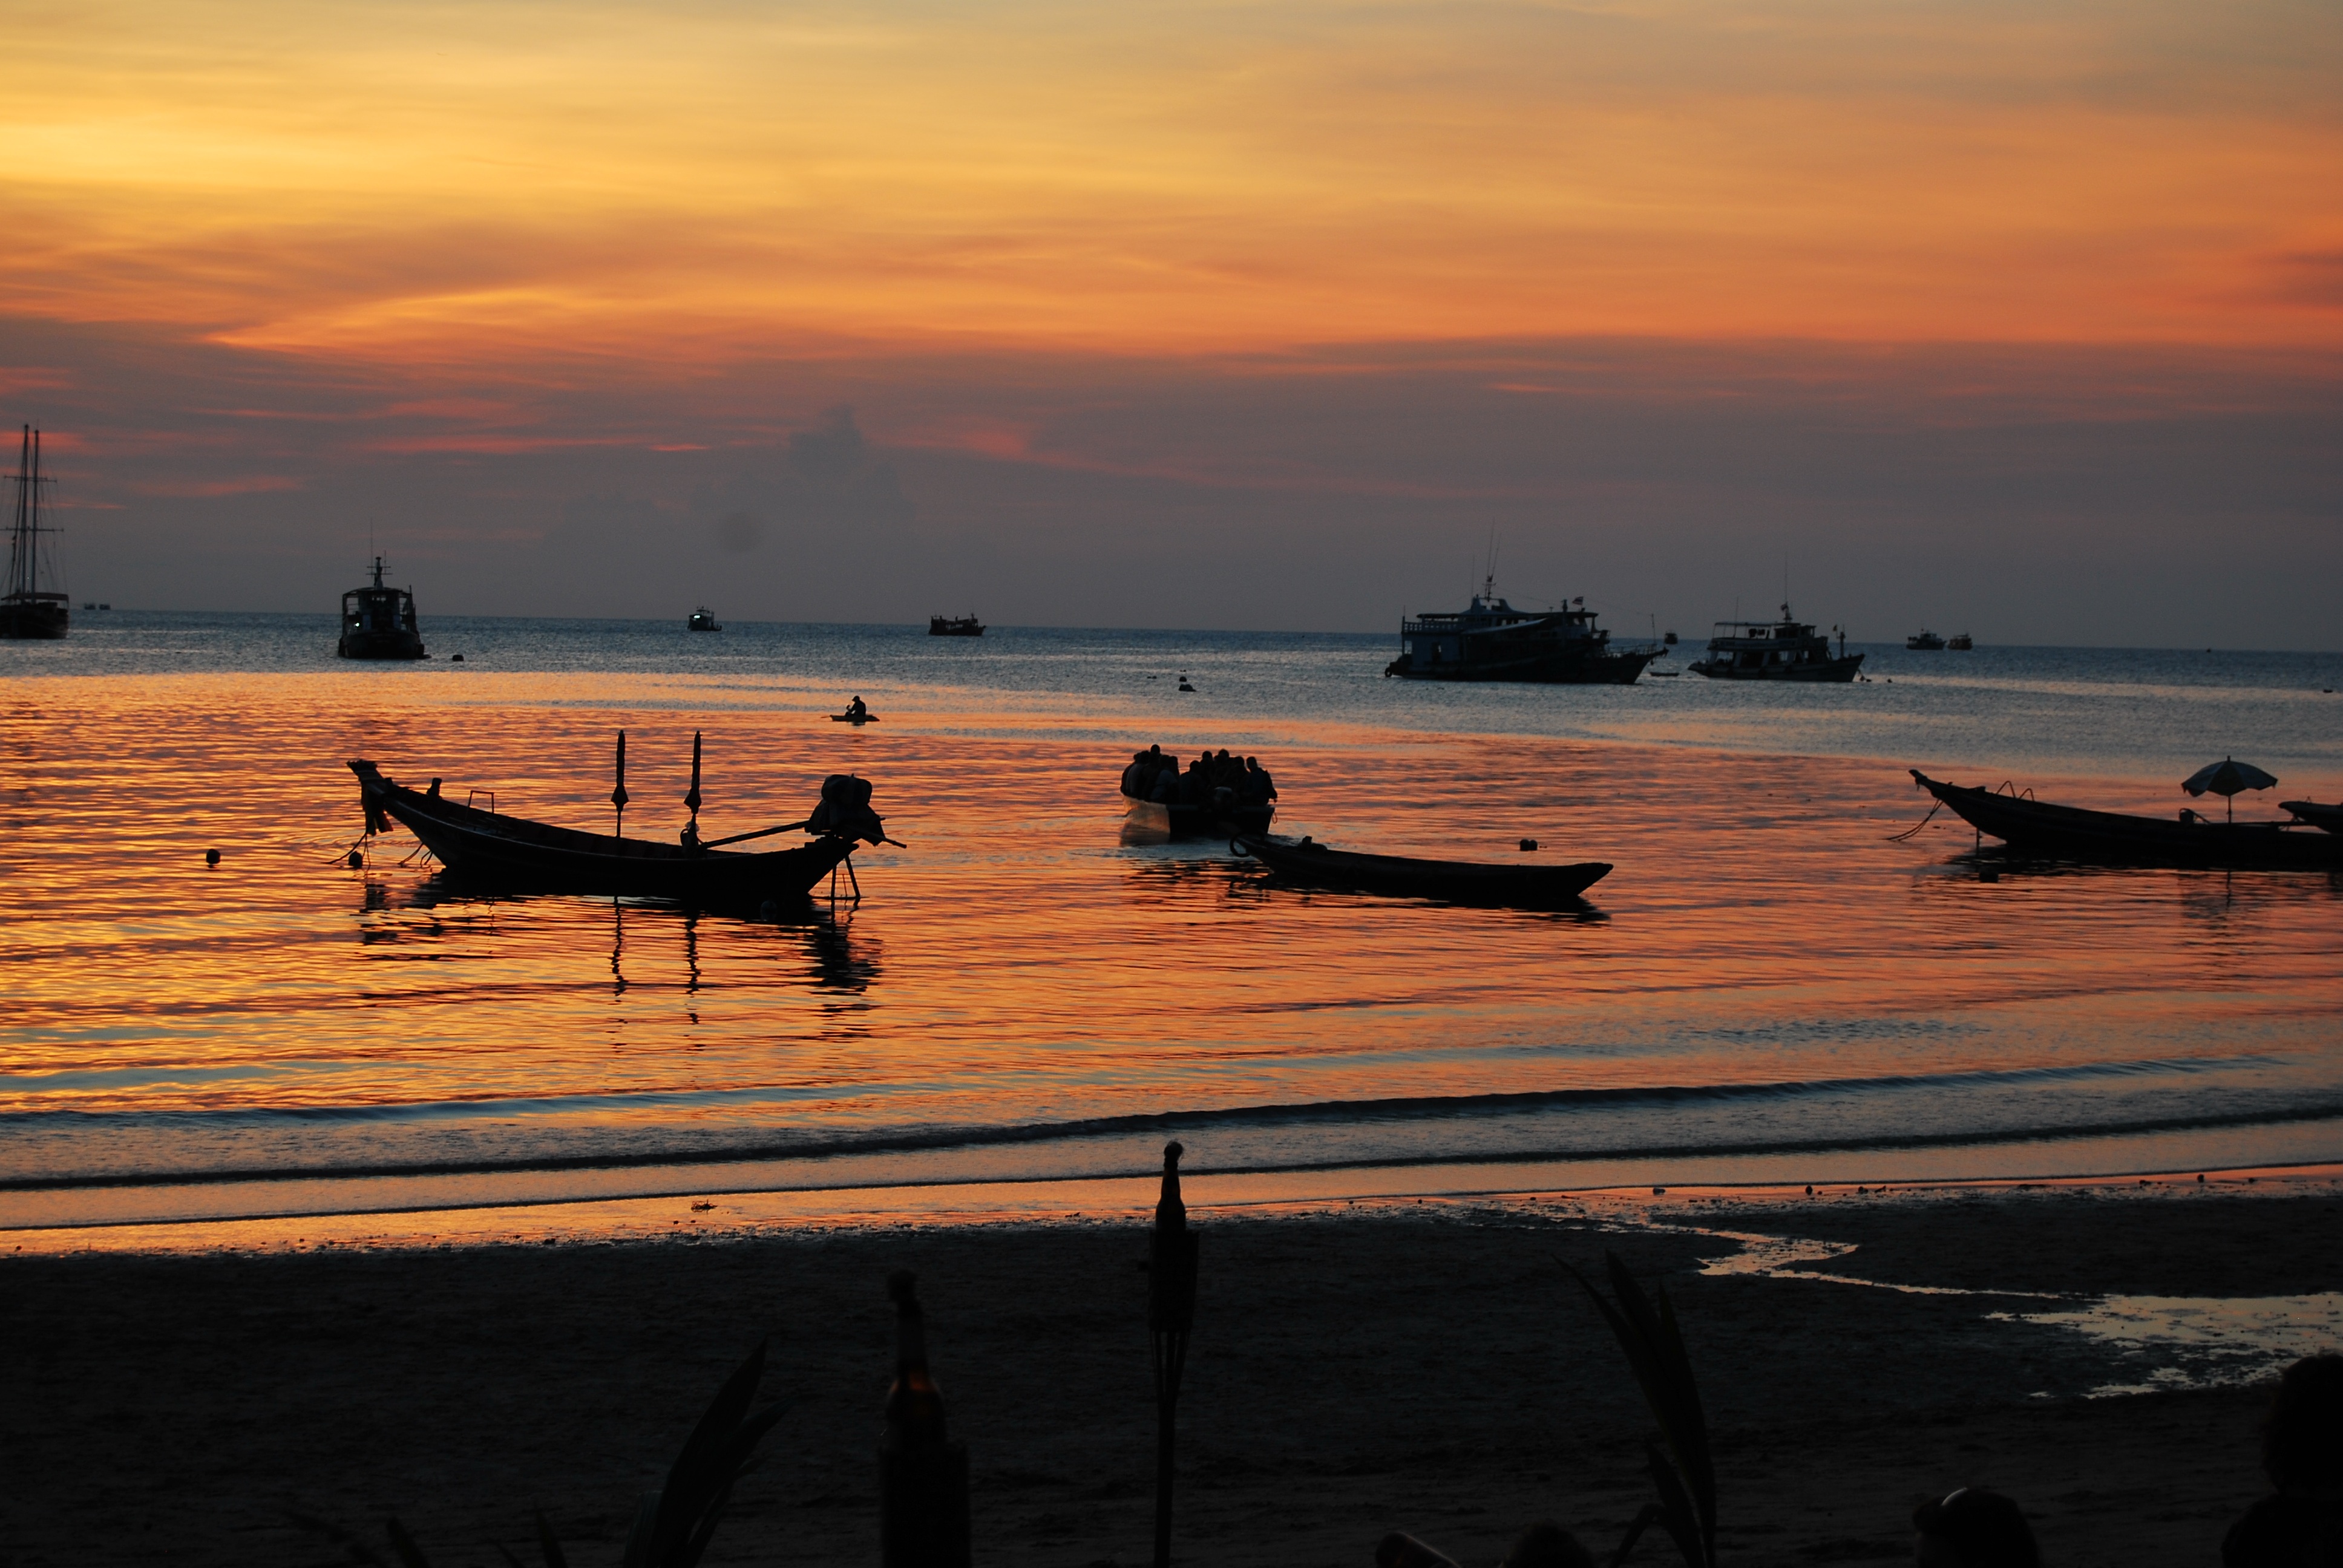
beach, landscape, sea, coast, ocean, horizon, cloud, sky, sun, sunrise, sunset, boat, morning, shore, wave, dawn, summer, dusk, evening, reflection, vehicle, color, natural, bay, thailand, landscapes, beautiful, afterglow